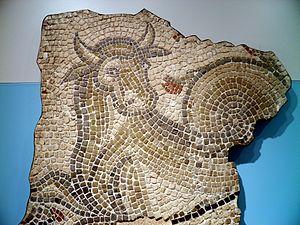
Dans la mythologie grecque, l'Ophiotauros est une créature légendaire hybride, moitié taureau moitié serpent. Elle n'est citée que dans les Fastes d'Ovide.